Immigration to the United States

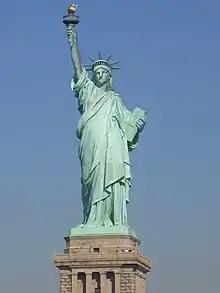
The Statue of Liberty was a common sight to many immigrants who entered the United States through Ellis Island.

The history of immigration to the United States is the history of the country itself, and the journey from beyond the sea is an element found in American folklore, appearing in many works, such as "The Godfather", "Gangs of New York", "The Song of Myself", Neil Diamond's "America", and the animated feature "An American Tail".